Temple Bruer Preceptory

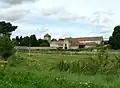
Temple farm buildings and preceptory tower from the southeast

The ruin consists of the intact square south tower of the temple church, one of two added to the original structure during the Templars' tenure, north and south of the chancel or presbytery. The preceptory tower, formerly looked after by Heritage Lincolnshire, is currently in the care of Lincolnshire County Council.